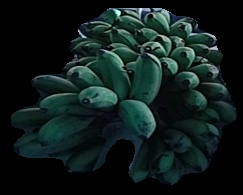
Variety: rasbale
Grade: grade2